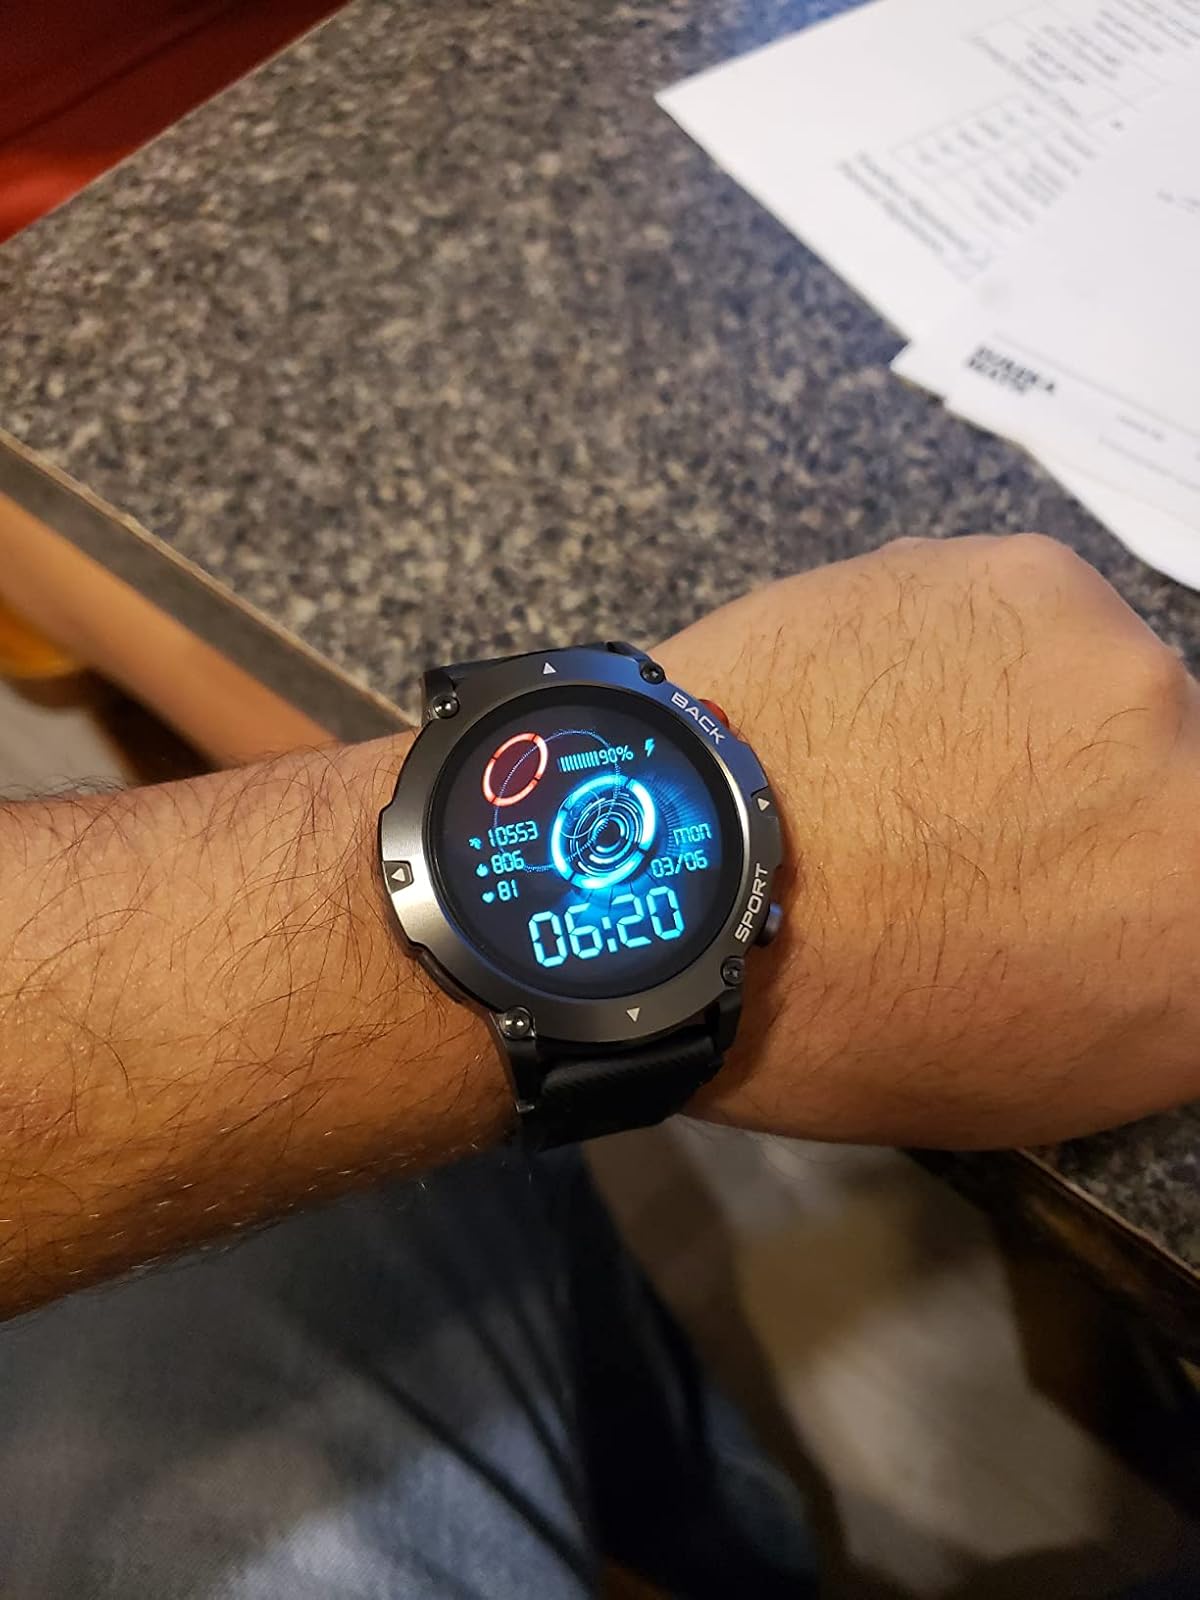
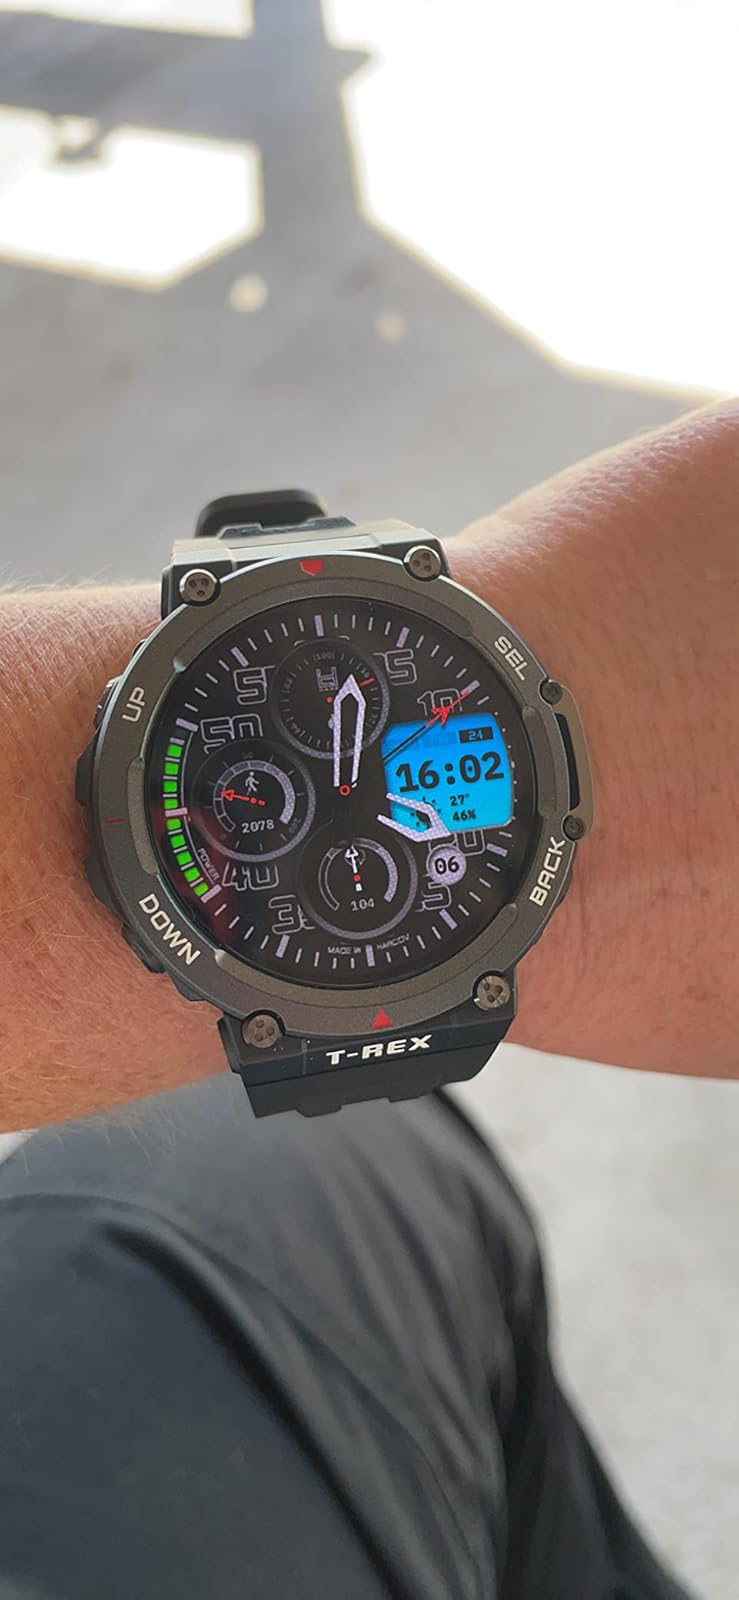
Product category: smartwatch
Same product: no